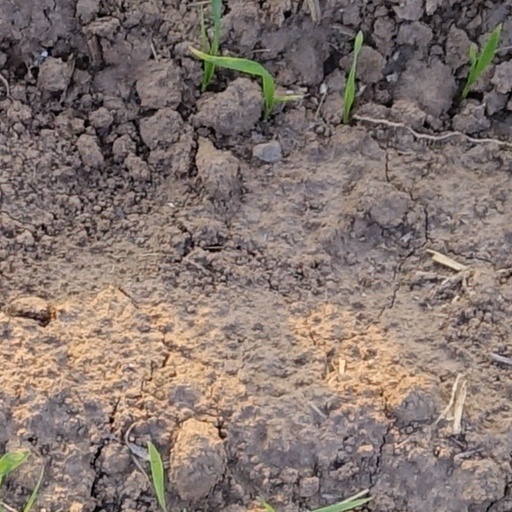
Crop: wheat